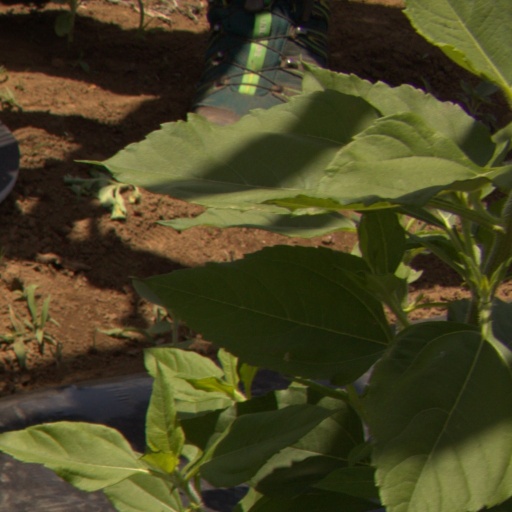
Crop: Jerusalem artichoke